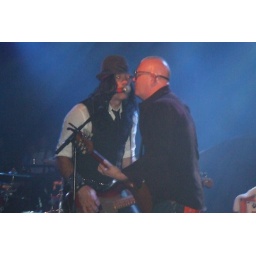
Eagles of Death Metal rock the house at the Commodore in Vancouver